Ottoman cuisine

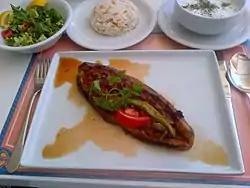
A modern example of the stuffed eggplant dish "karnıyarık"

Sweet and sour dishes were typical of classical Ottoman cooking. The Turkish epic "Danishmendname" records "They put lots of fig and apricot in sour dishes, as well as raisins and dates."